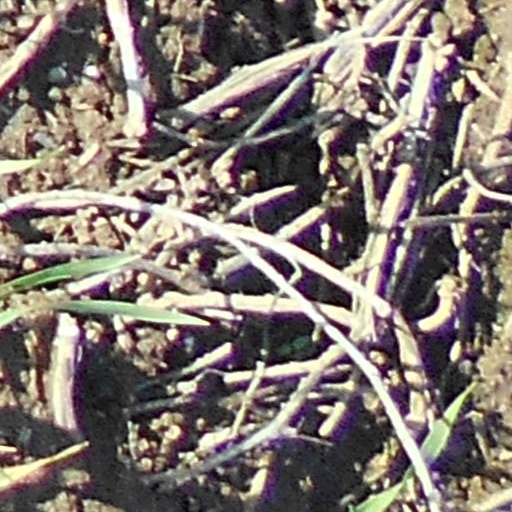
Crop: wheat